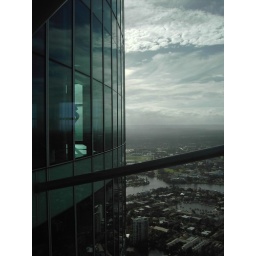
Looking west around the face of the building